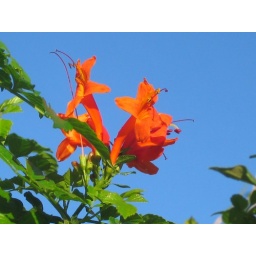
Honeysuckle shines bright in the clear, blue Autumn sky